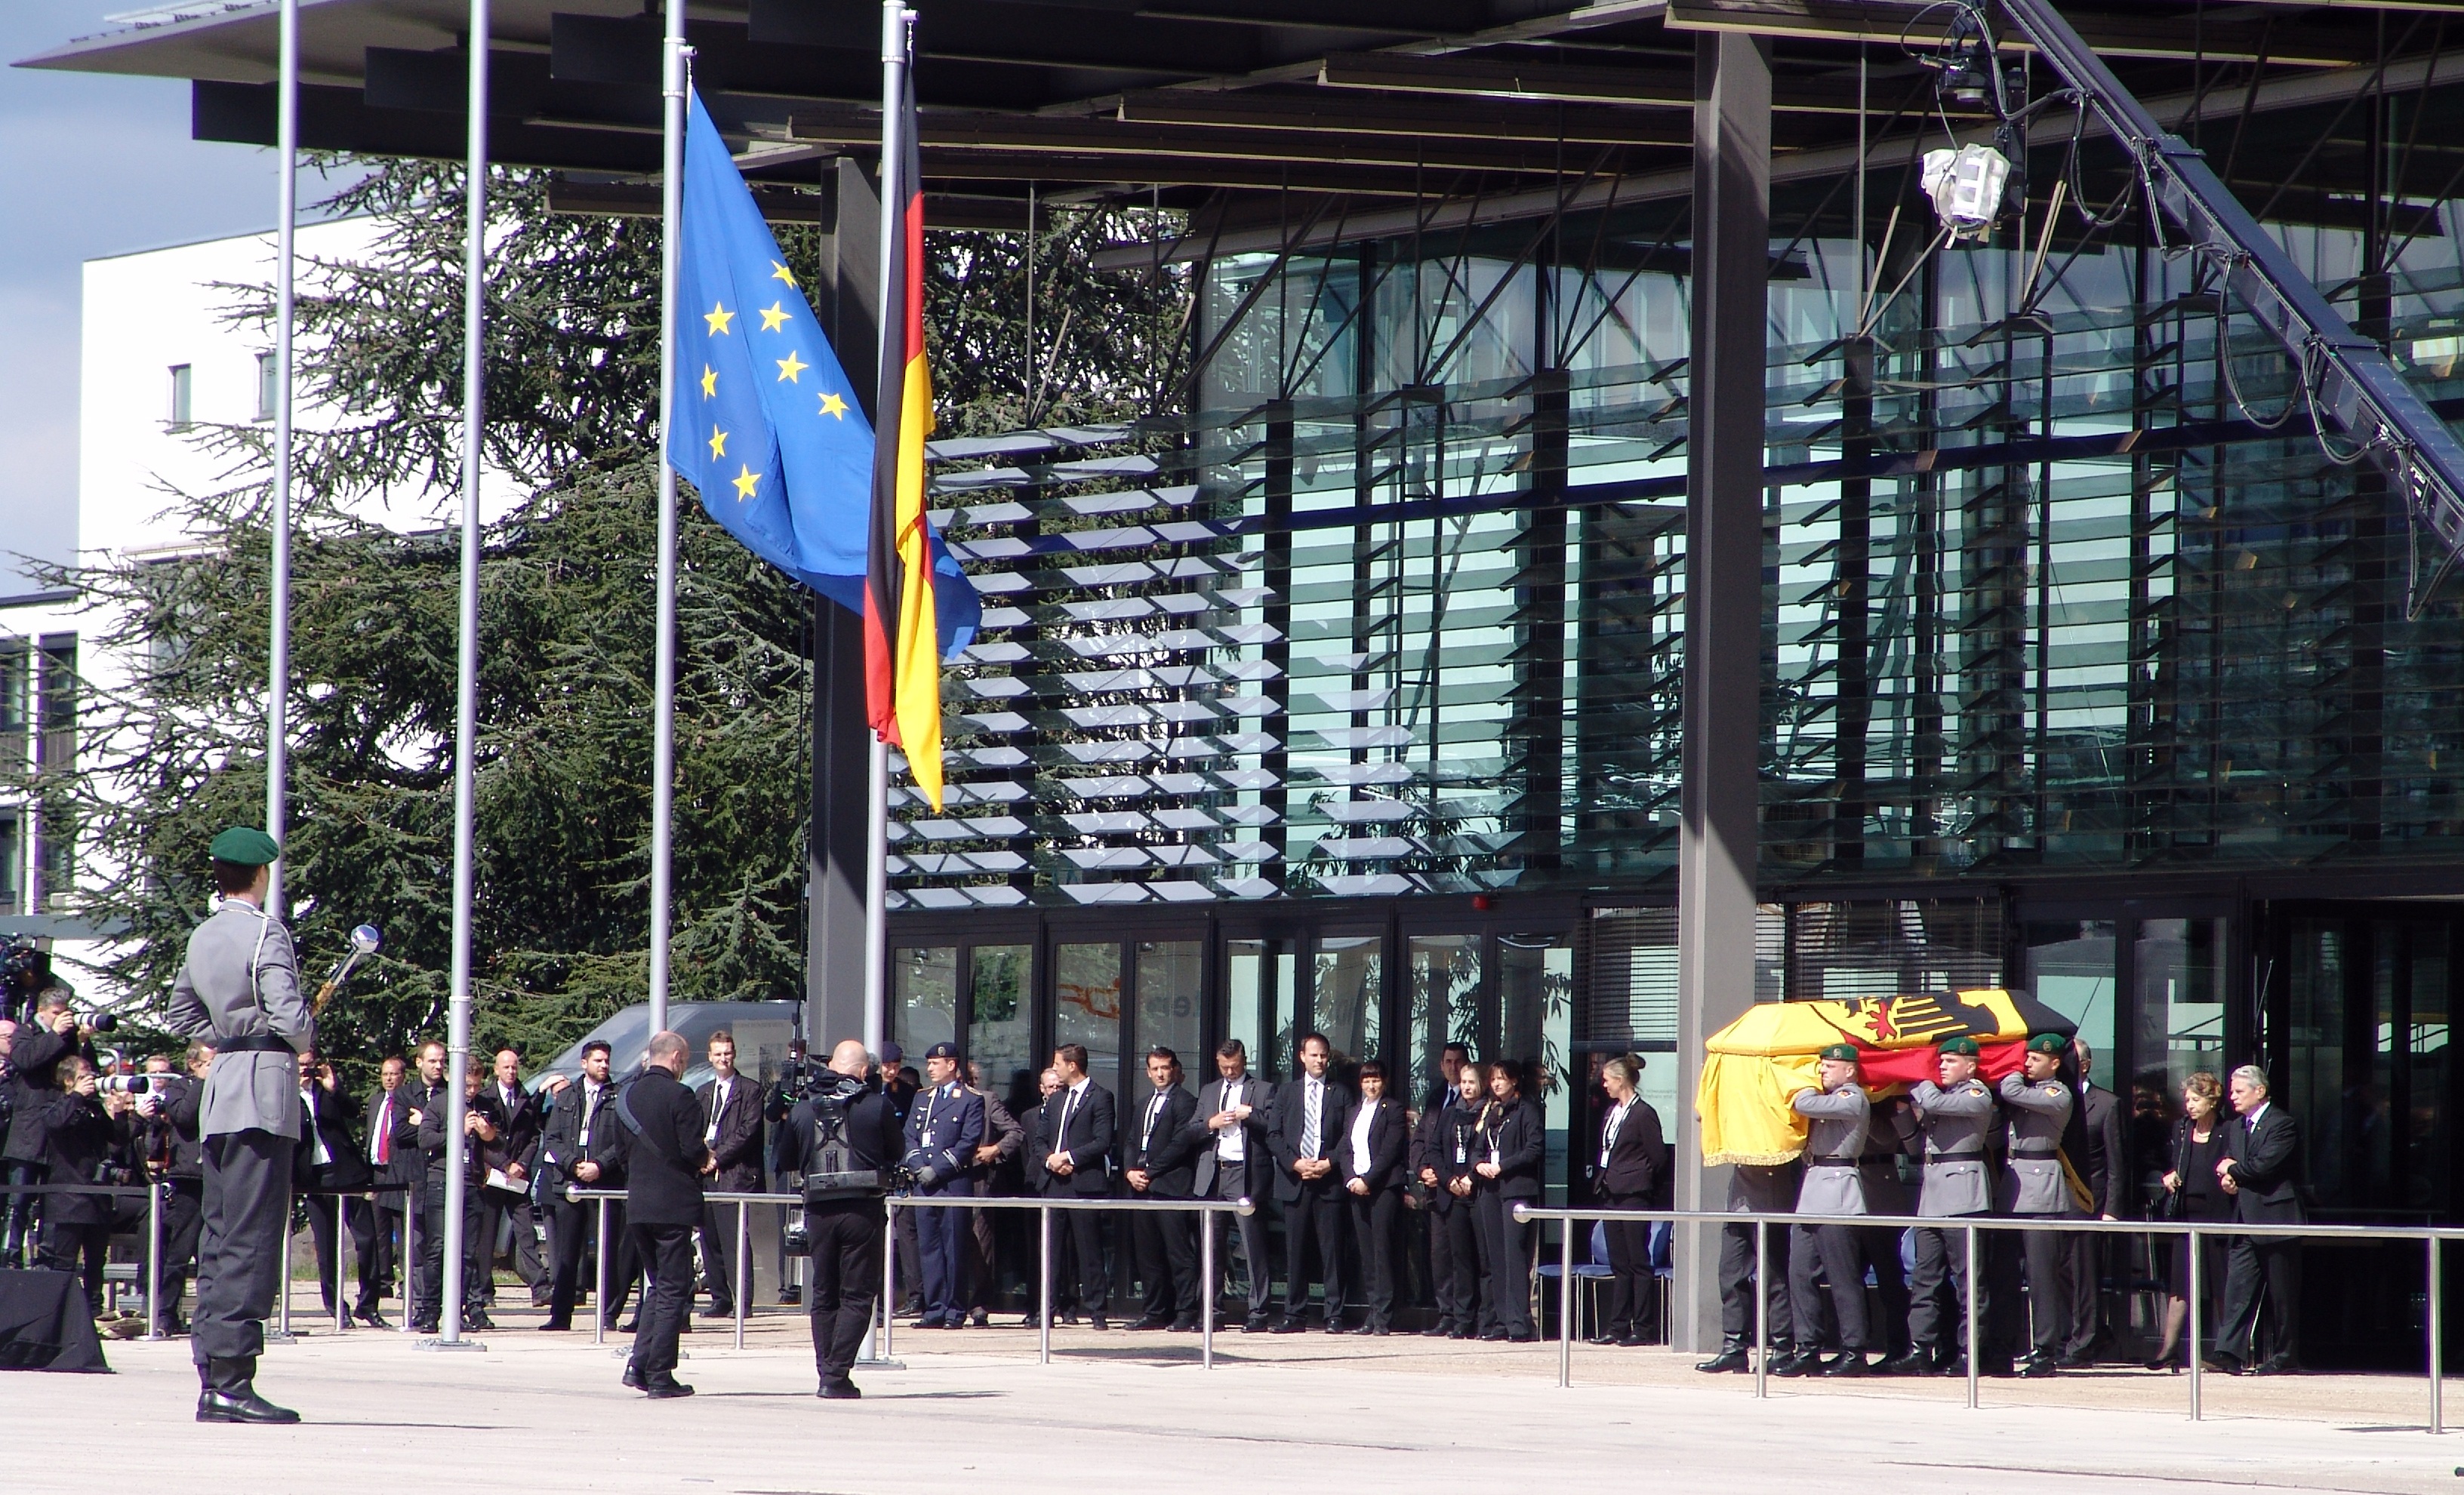
pedestrian, structure, building, city, crowd, downtown, 2016, commemorate, chamber, policy, bonn, official, funeral, coffin, staff, bundeswehr, urban area, staatsakt, genscher, hans dietrich, metropolitan area